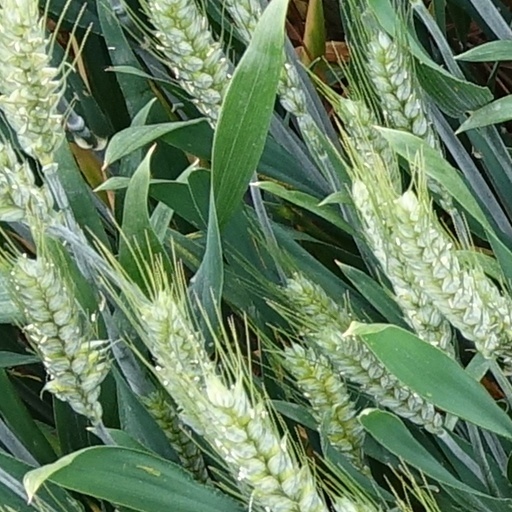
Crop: wheat